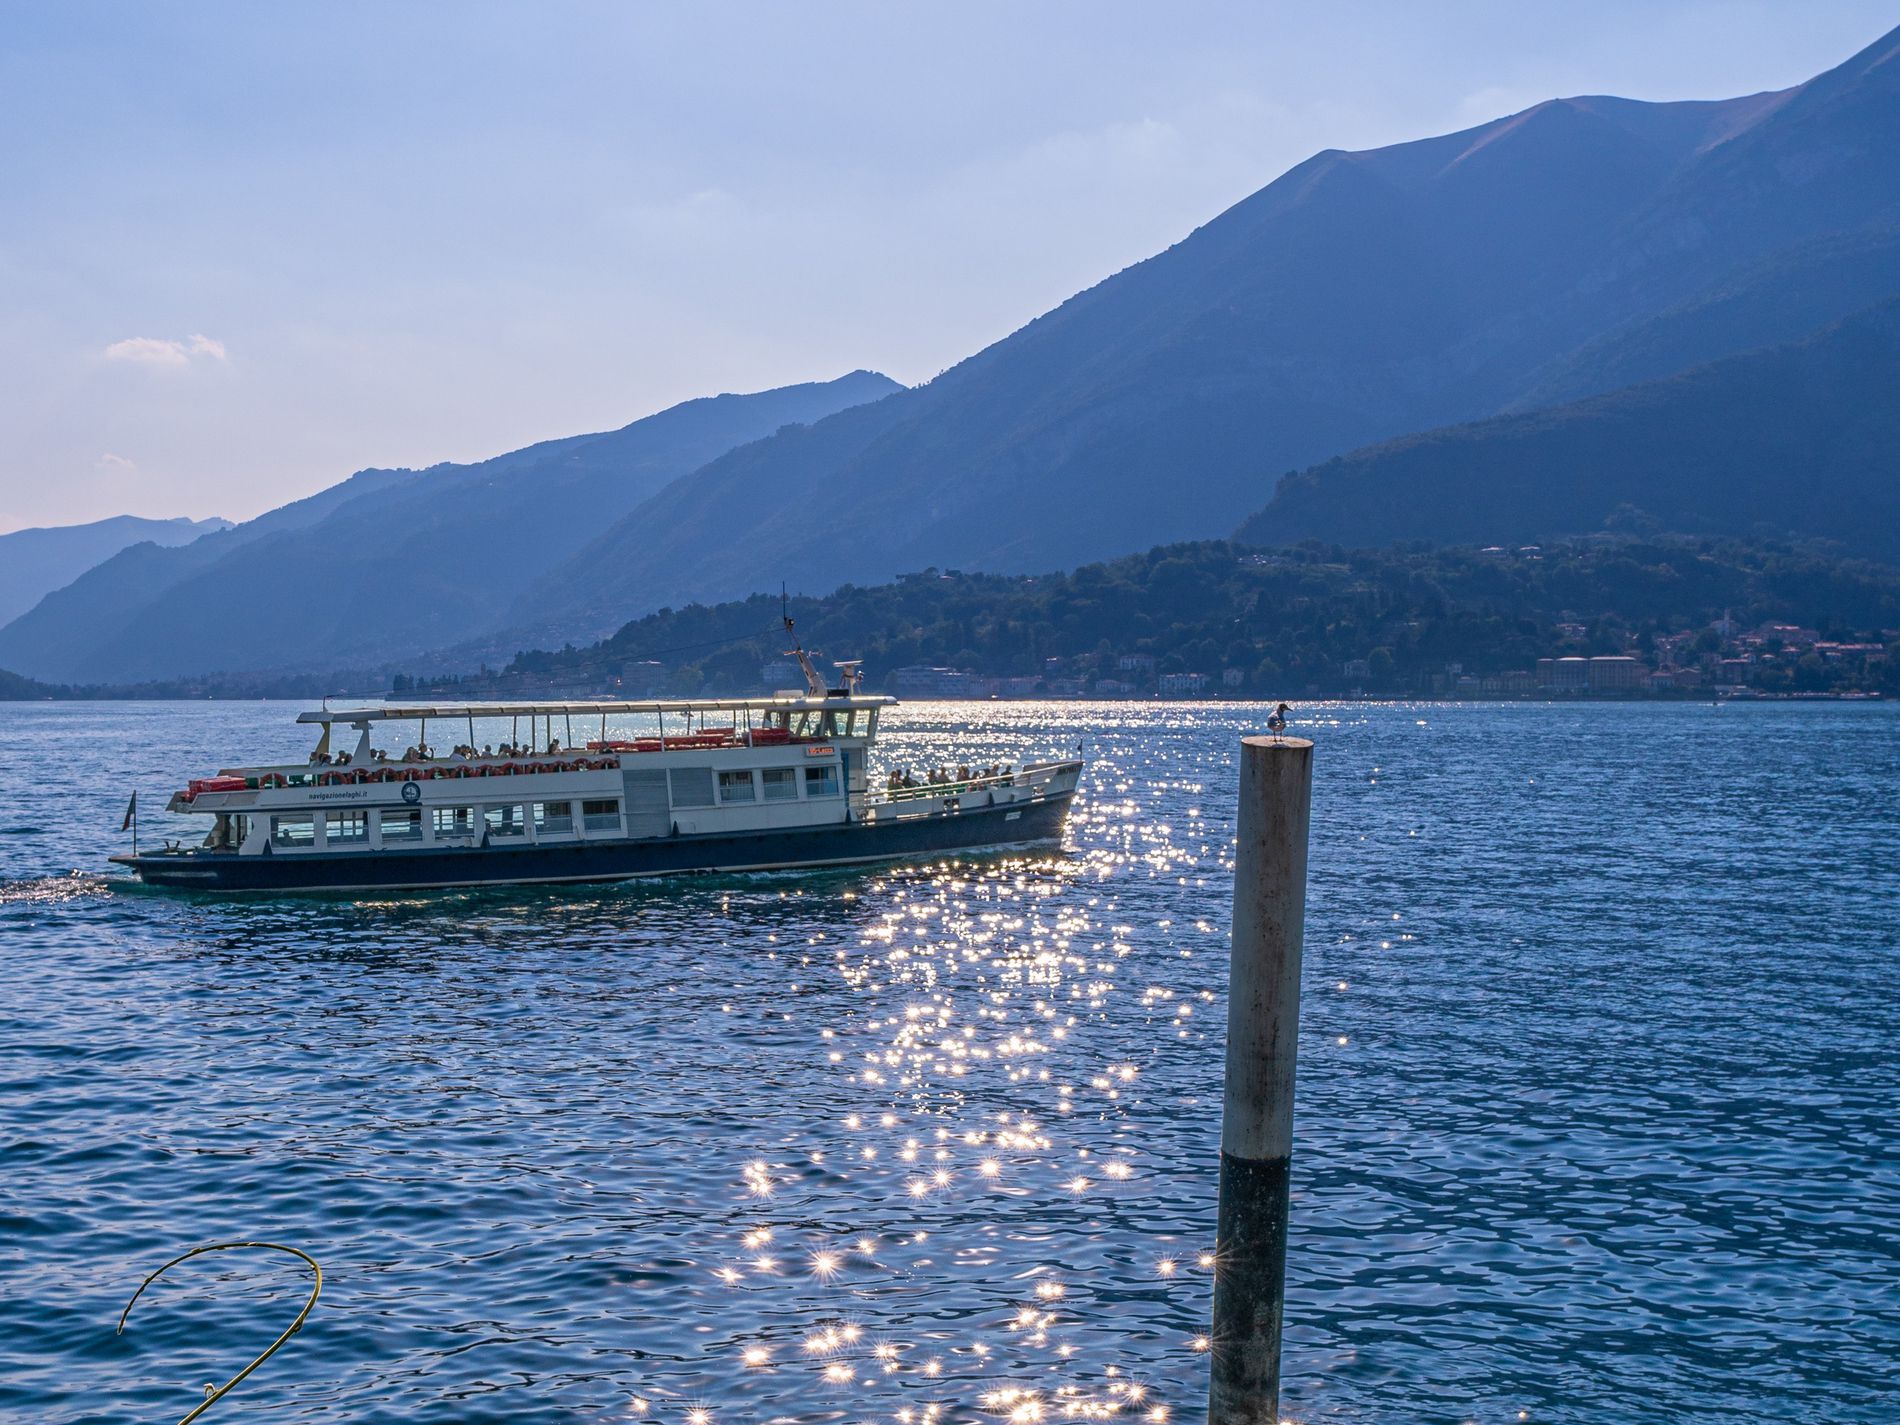
a Boat in the Sea
this shot features a boat in the sea, there's a metallic pole with a bird on it, a fishing road going to the water, all that under a beautiful mountain range and sky.
this landscape was taken at eye level, it captures a moment were a boat is passing by the photographer, a fishing rod is going to the water, a bird is standing on a metallic pole, all that under a mountain range and a beautiful sky, the mood is peaceful and the color palette is earthy and lively.
Labels: Boat, Ferry, Transportation, Vehicle, Water, Waterfront, Watercraft, Person, Outdoors, Nature, Animal, Bird, Boating, Leisure Activities, Sport, Water Sports, Scenery, Lake, Barge, Sea, Sky, Mountains Range, Fishing Rod, Metallic Pole
Camera: SONY ILCE-6600
Lens: 16mm F1.4 DC DN | Contemporary 017
Aperture: F8
Exposure: 1/800 sec
ISO: 100
Focal length: 16